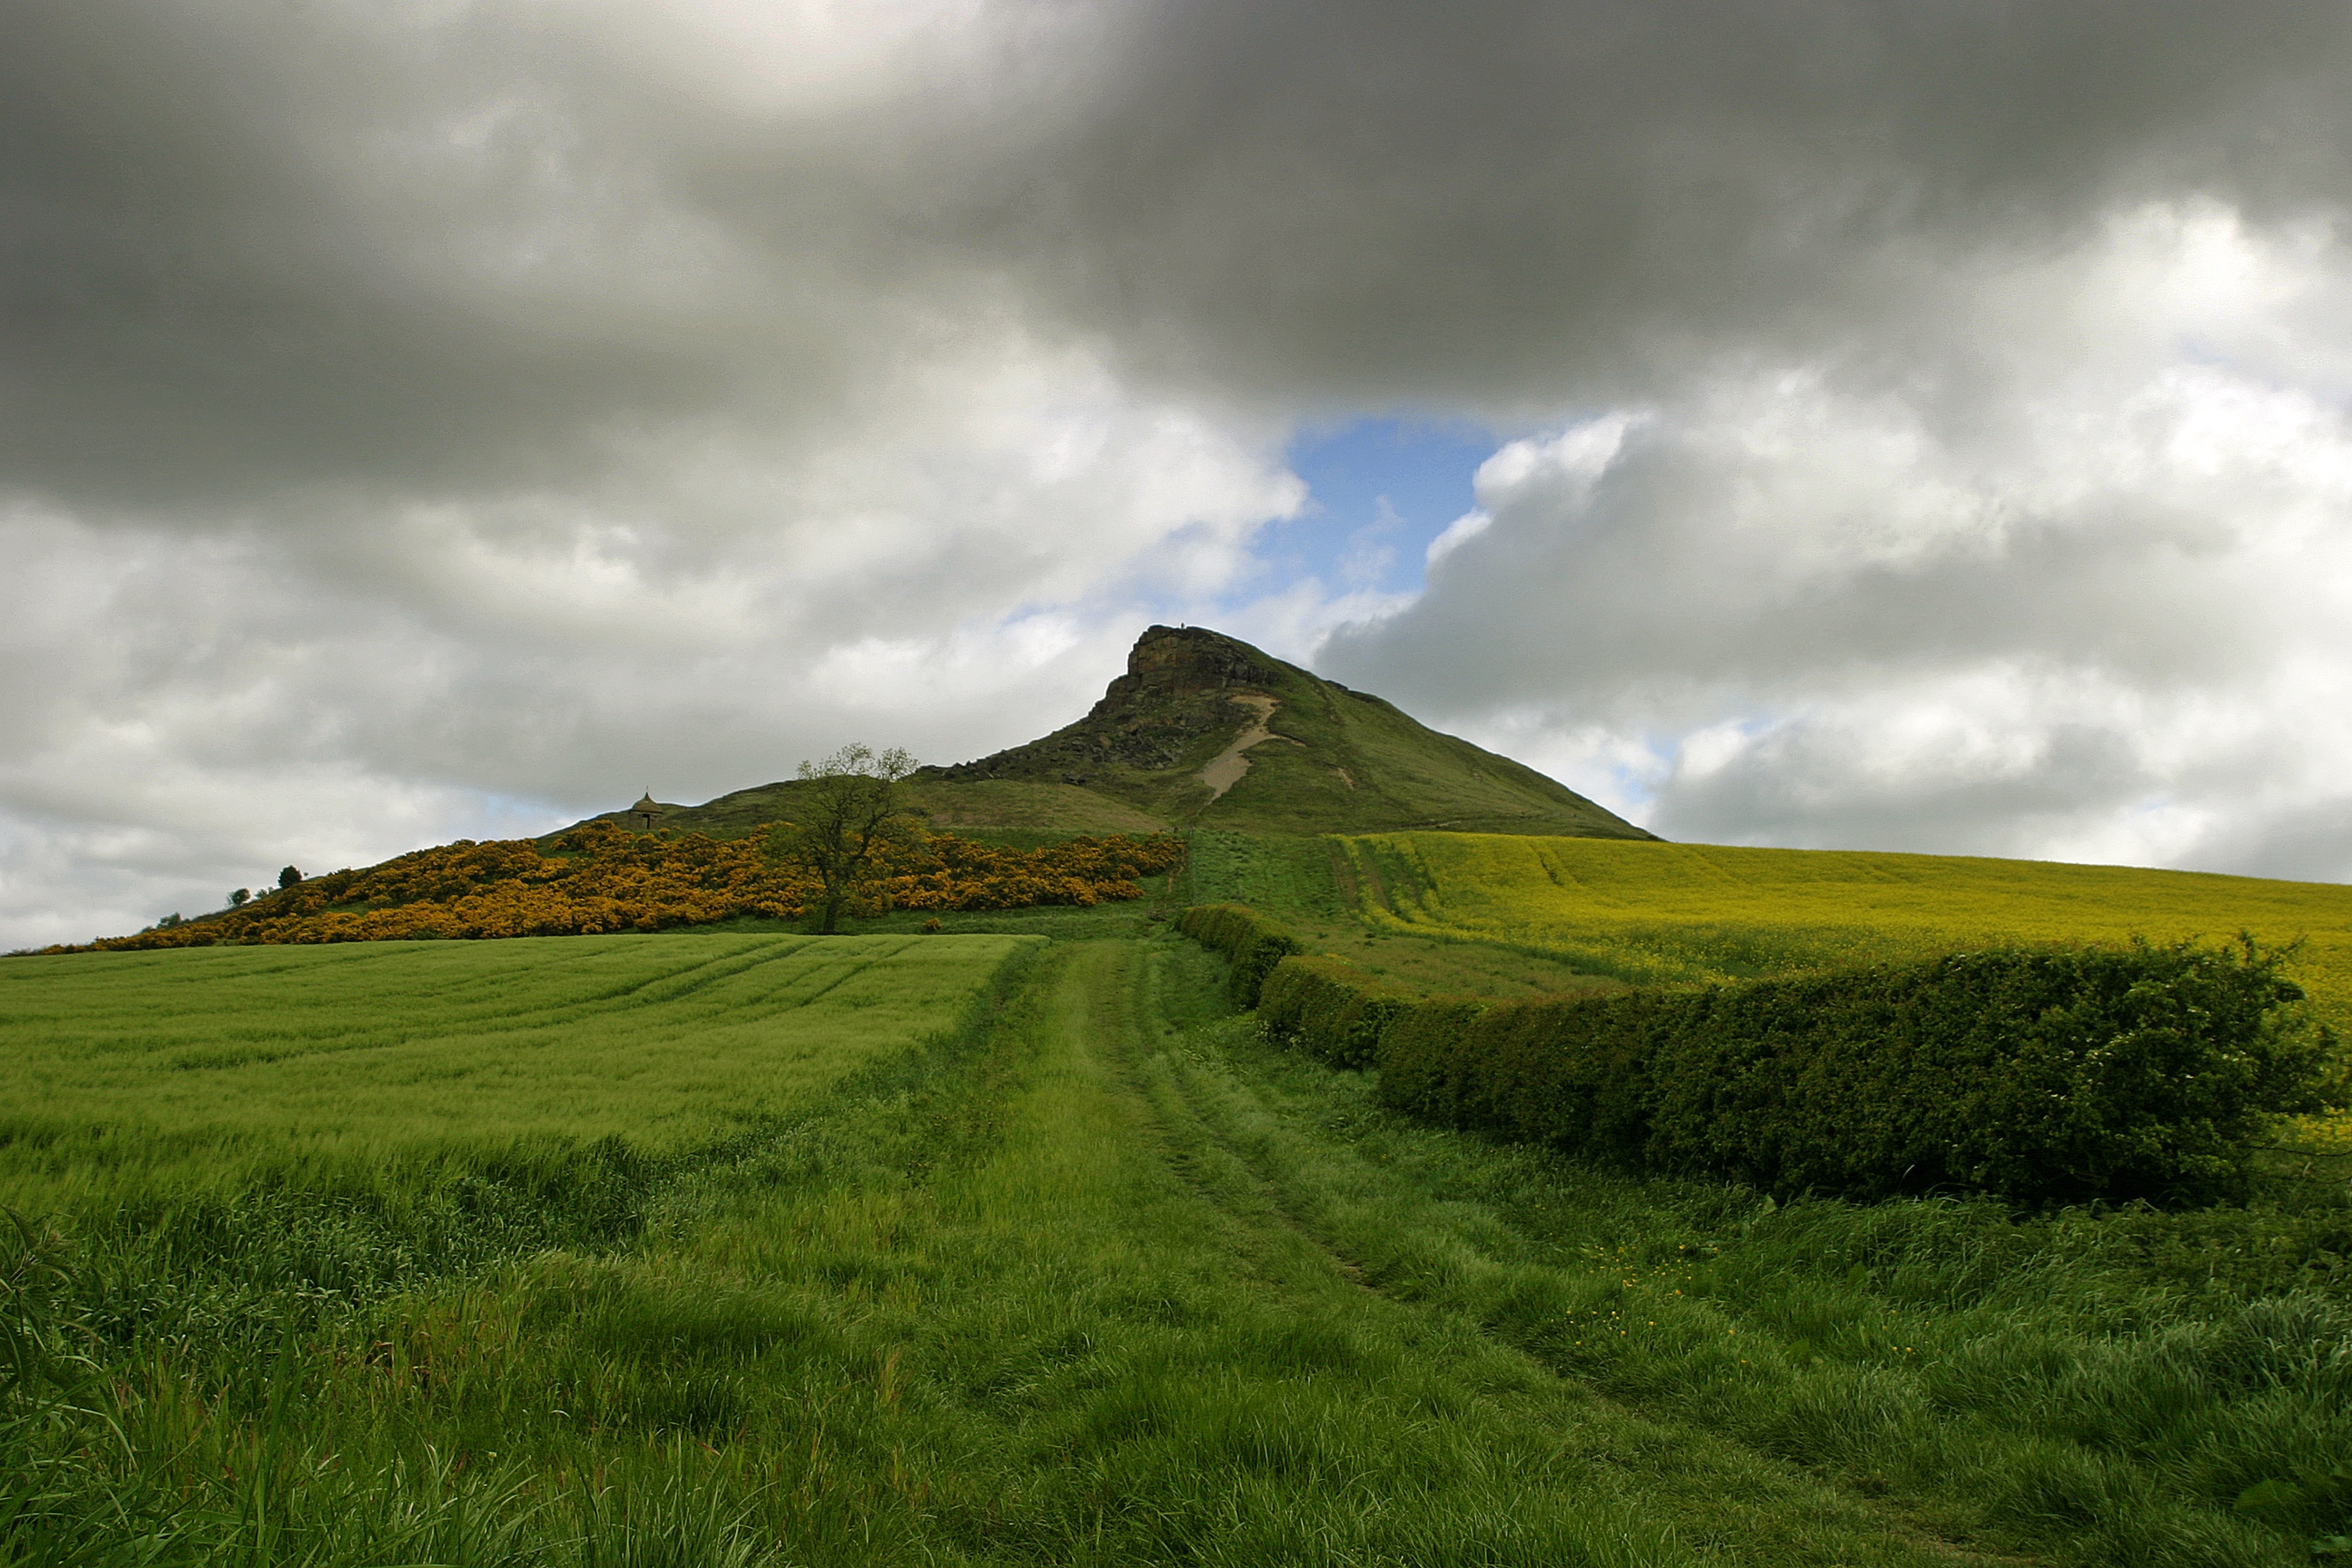
landscape, nature, grass, horizon, mountain, cloud, sky, field, meadow, prairie, hill, wind, mountain range, green, pasture, agriculture, highland, ridge, plain, grassland, plateau, fell, habitat, ecosystem, steppe, rural area, landform, meteorological phenomenon, geographical feature, mountainous landforms